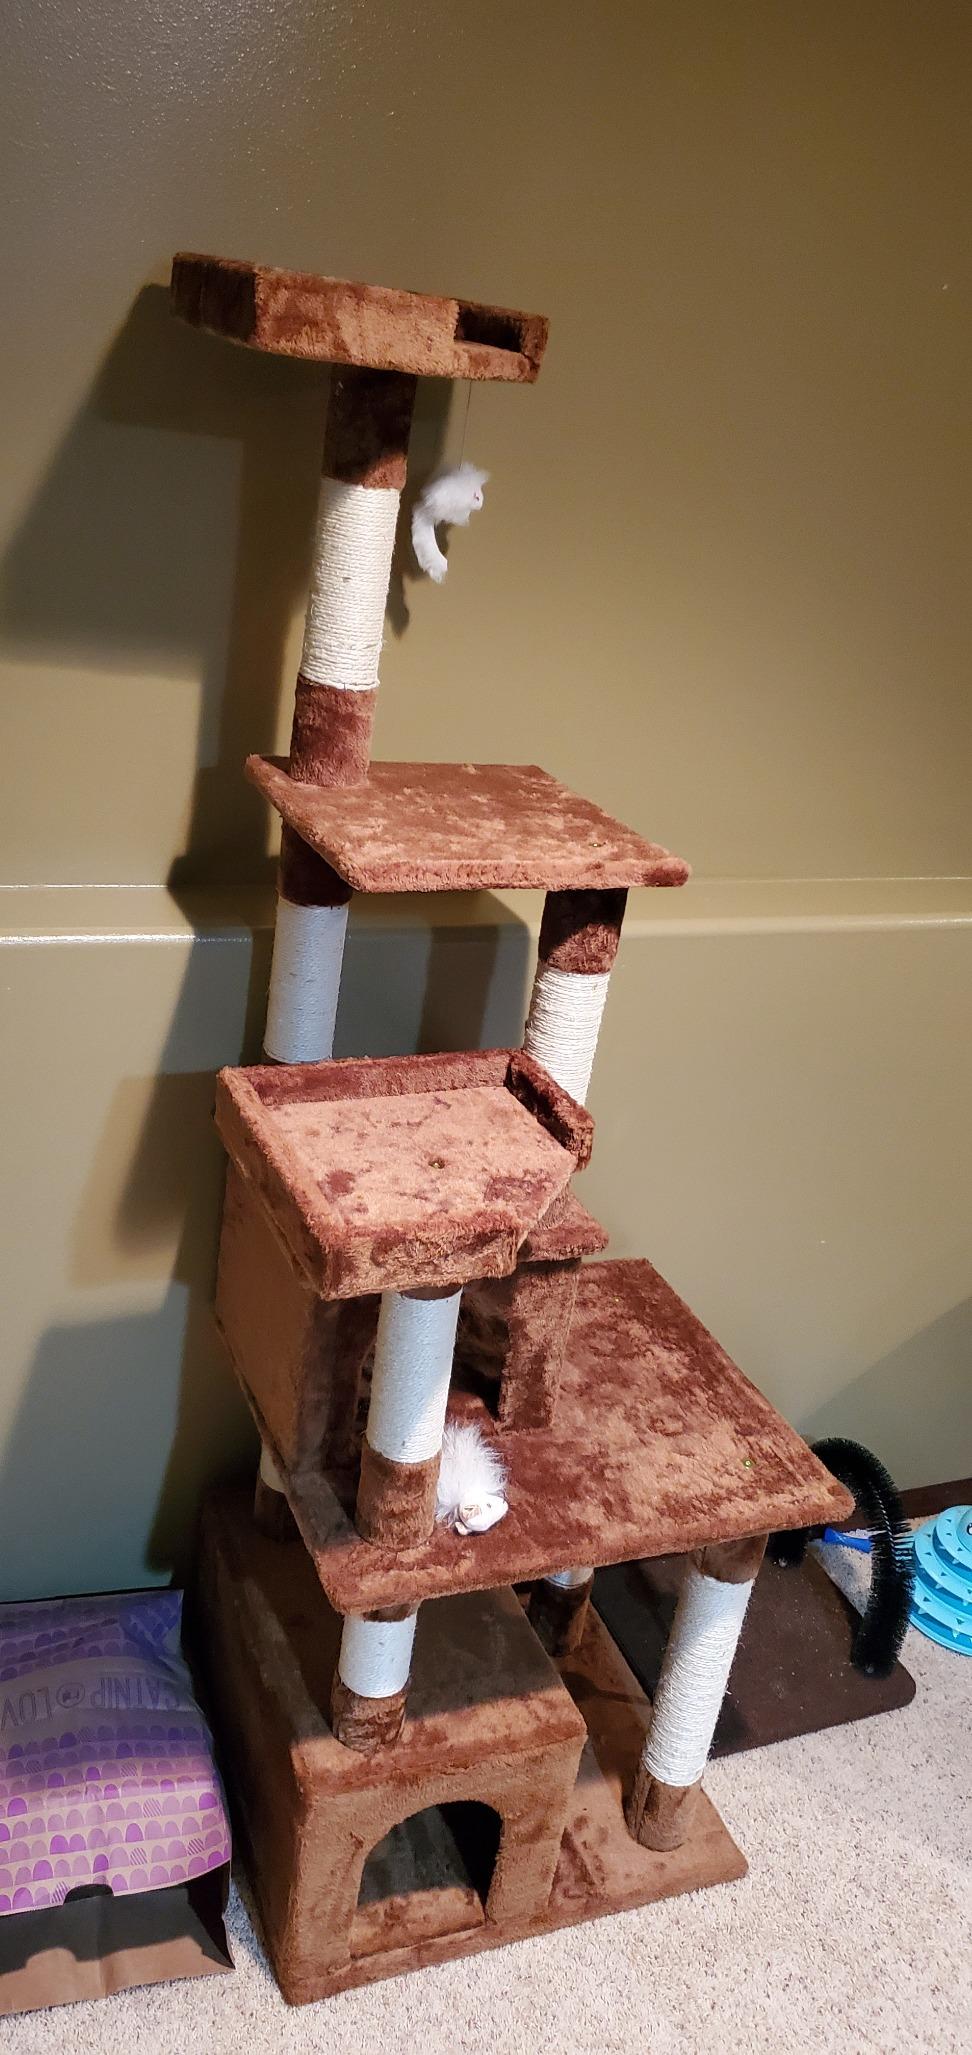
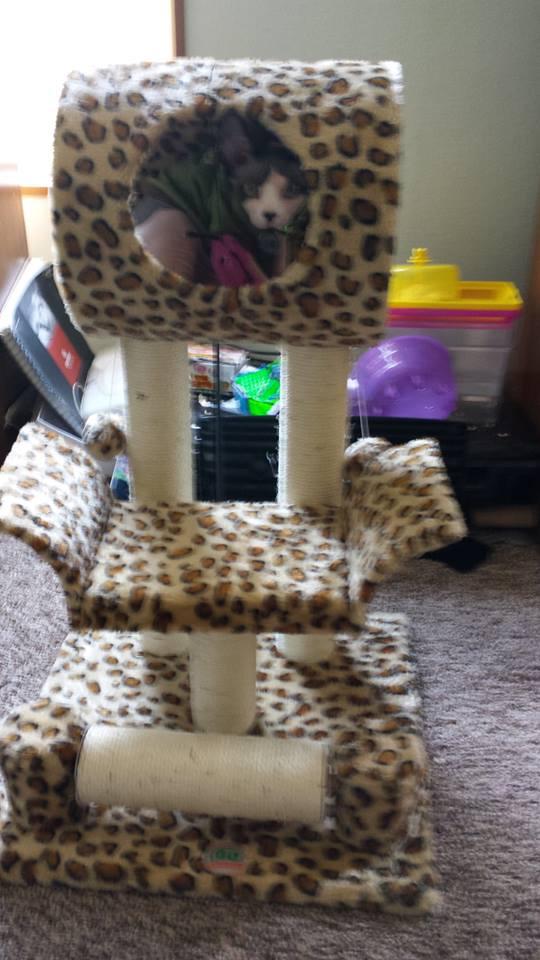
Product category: items_cat tree
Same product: no